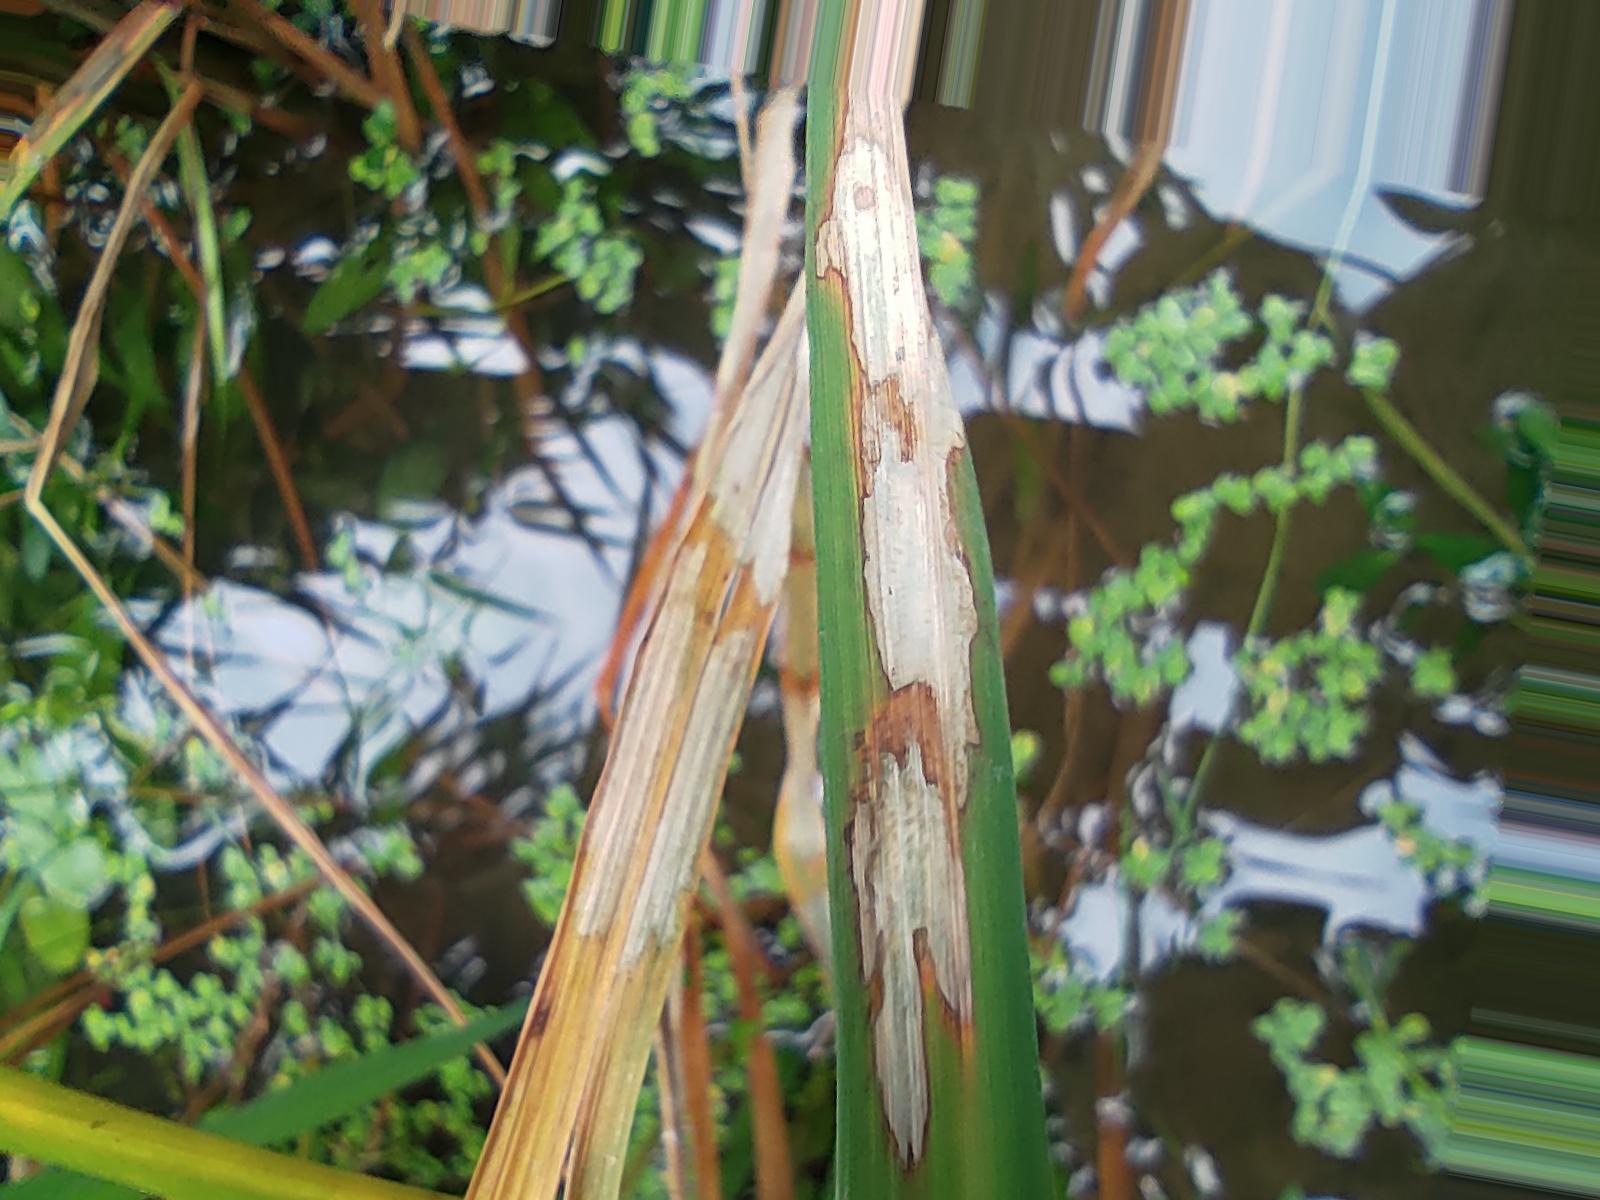
Nhãn: Bệnh Đốm Vằn ( Khô vằn ) ( Sheath Blight )